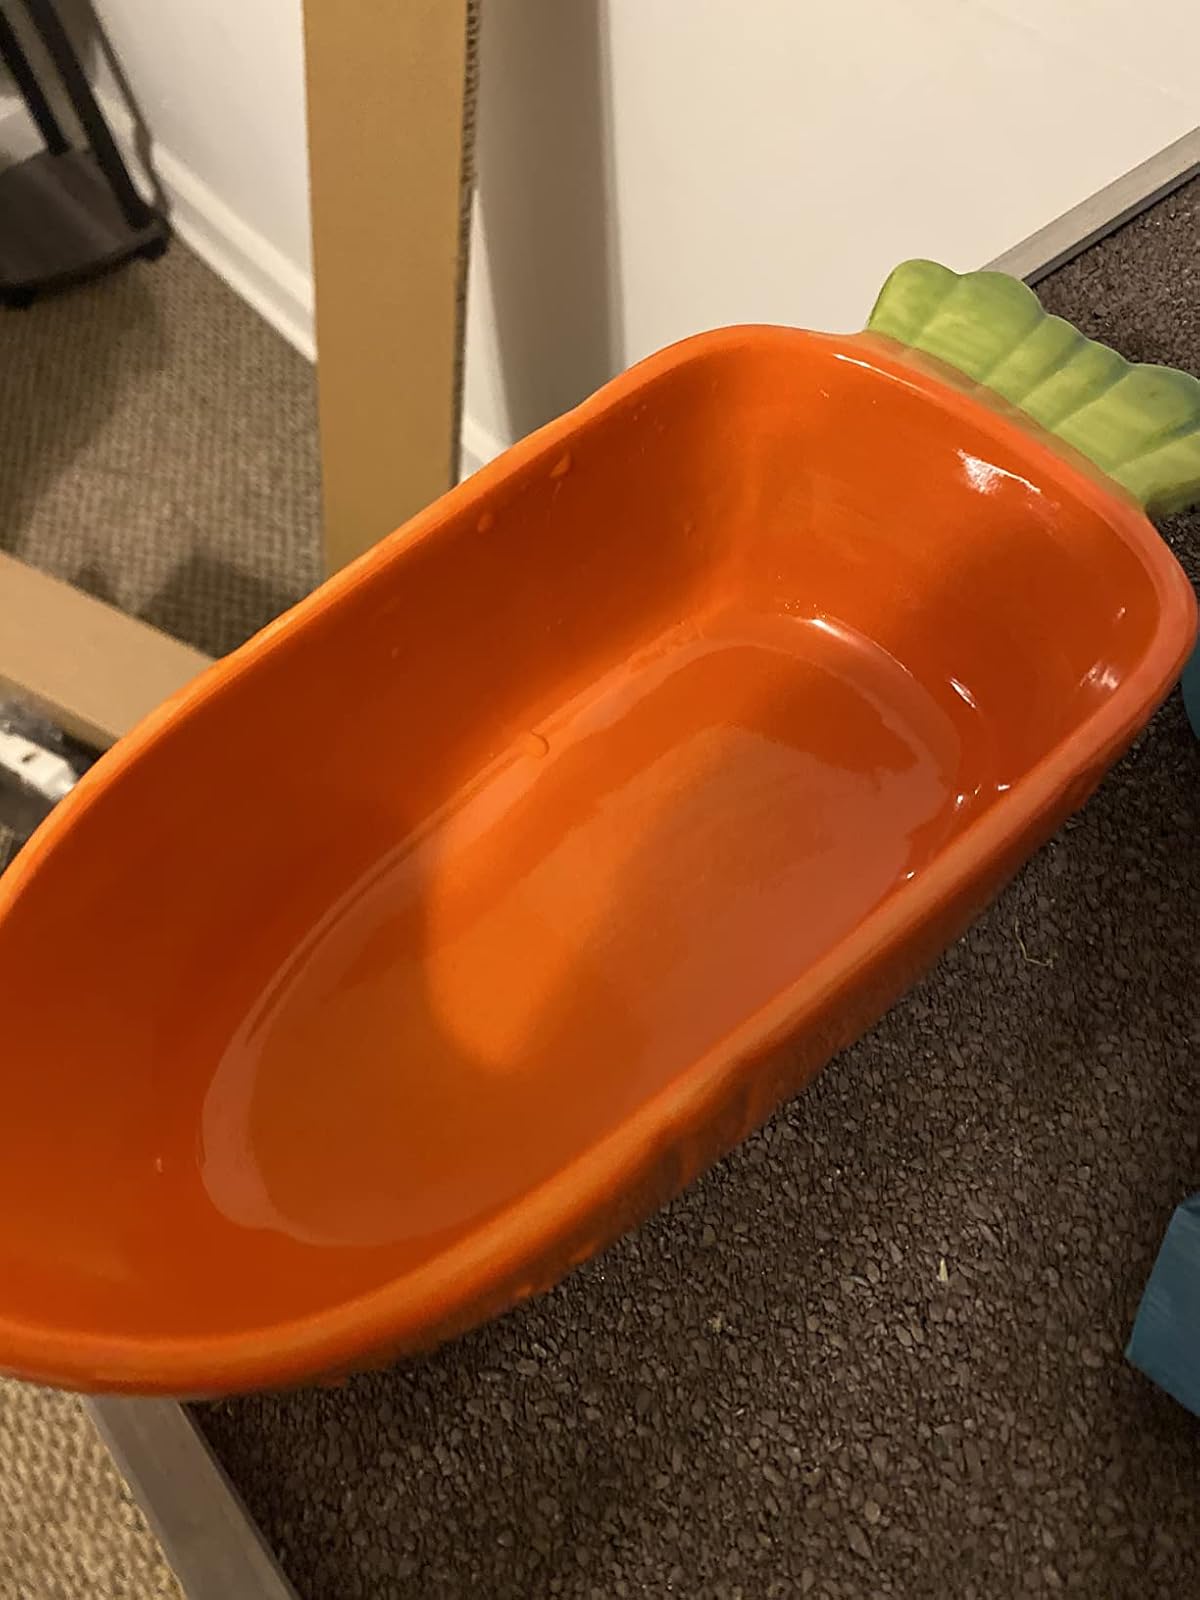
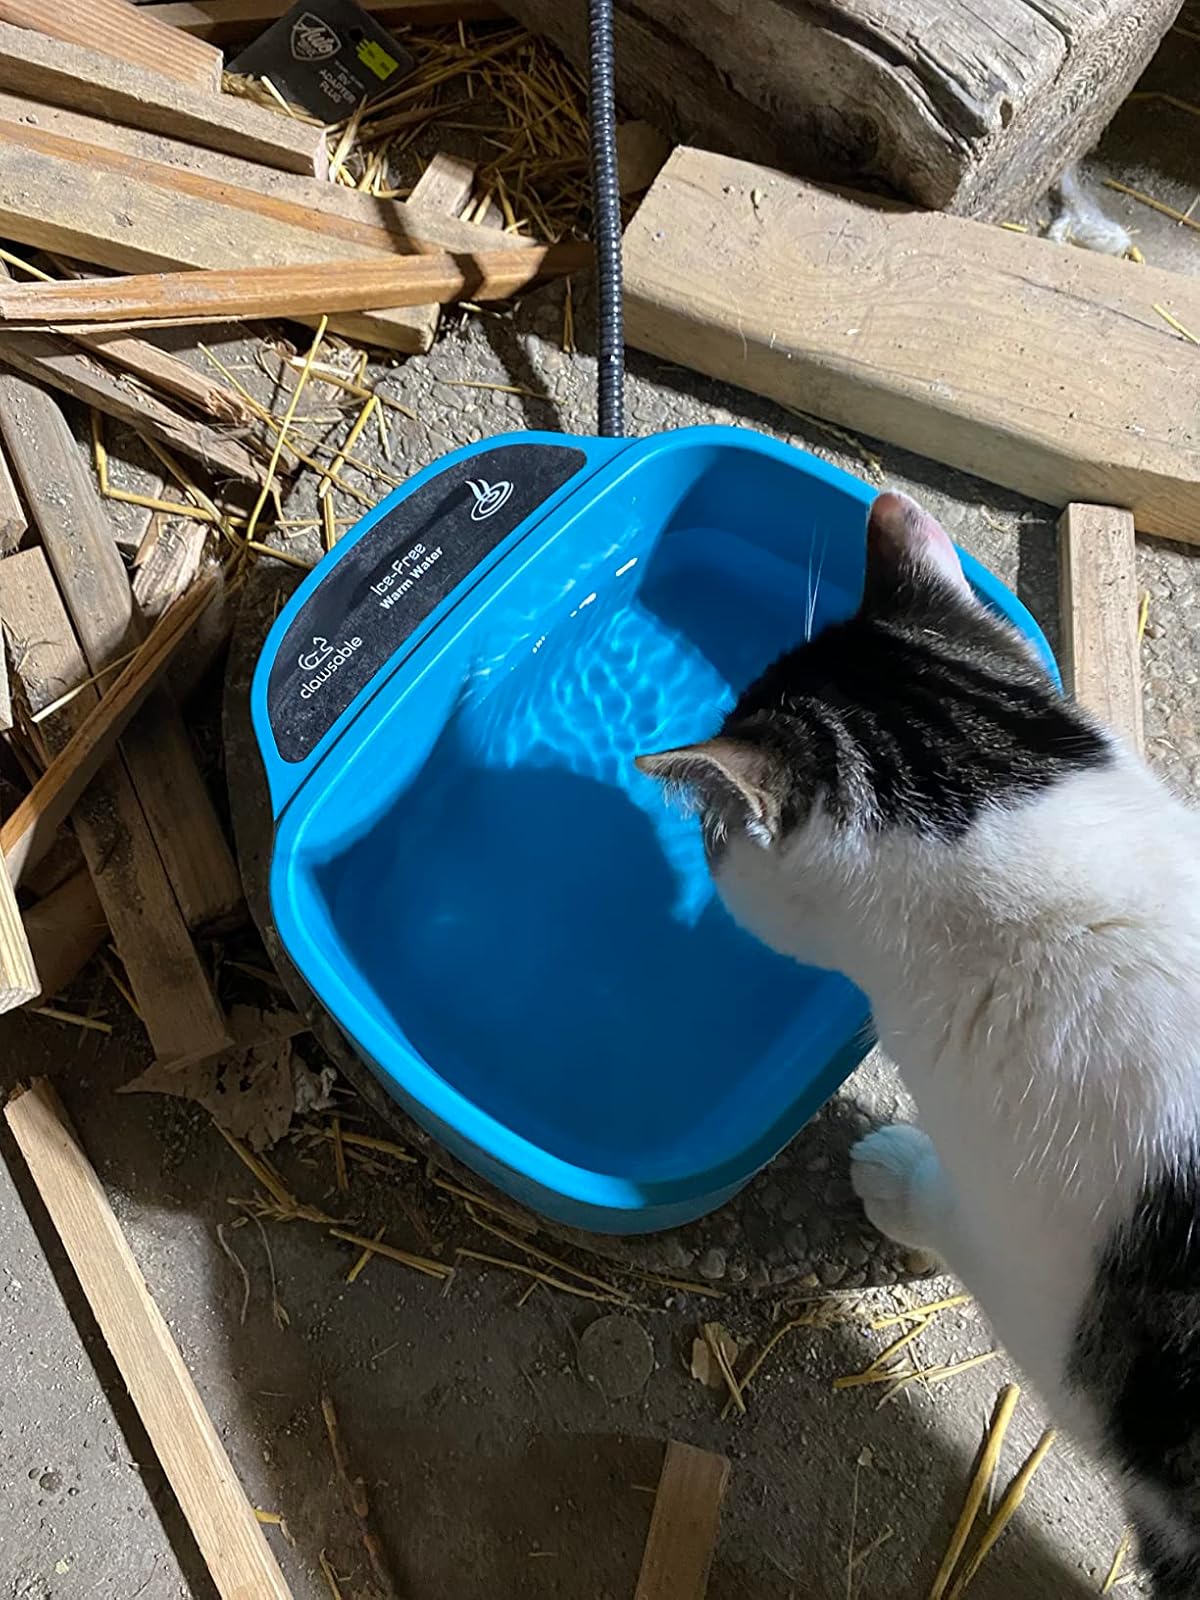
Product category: items_bowl
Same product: no